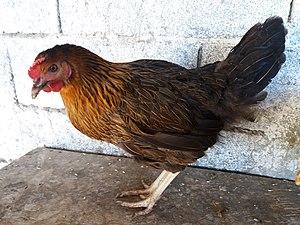
Poule Harco
La Harco est une poule domestique "hybride" hongroise. Cette excellente poule pondeuse se trouve sur pratiquement tous les marchés.